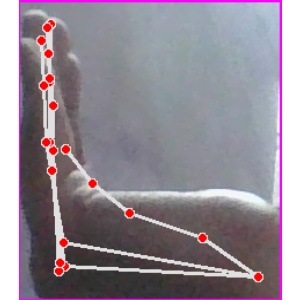
अक्षर: स